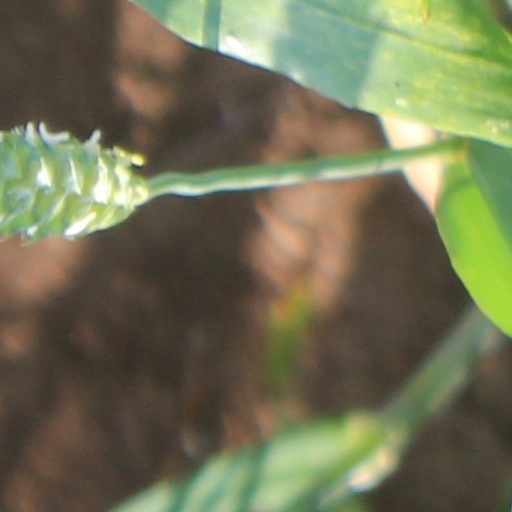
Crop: wheat